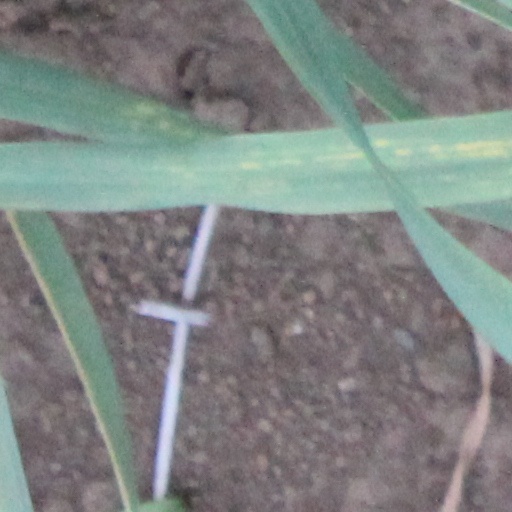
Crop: wheat